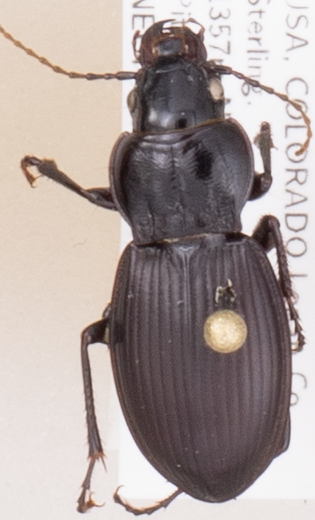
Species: Cyclotrachelus torvus
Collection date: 2018-07-26
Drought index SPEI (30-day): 0.188
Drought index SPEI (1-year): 0.248
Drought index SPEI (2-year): -0.362